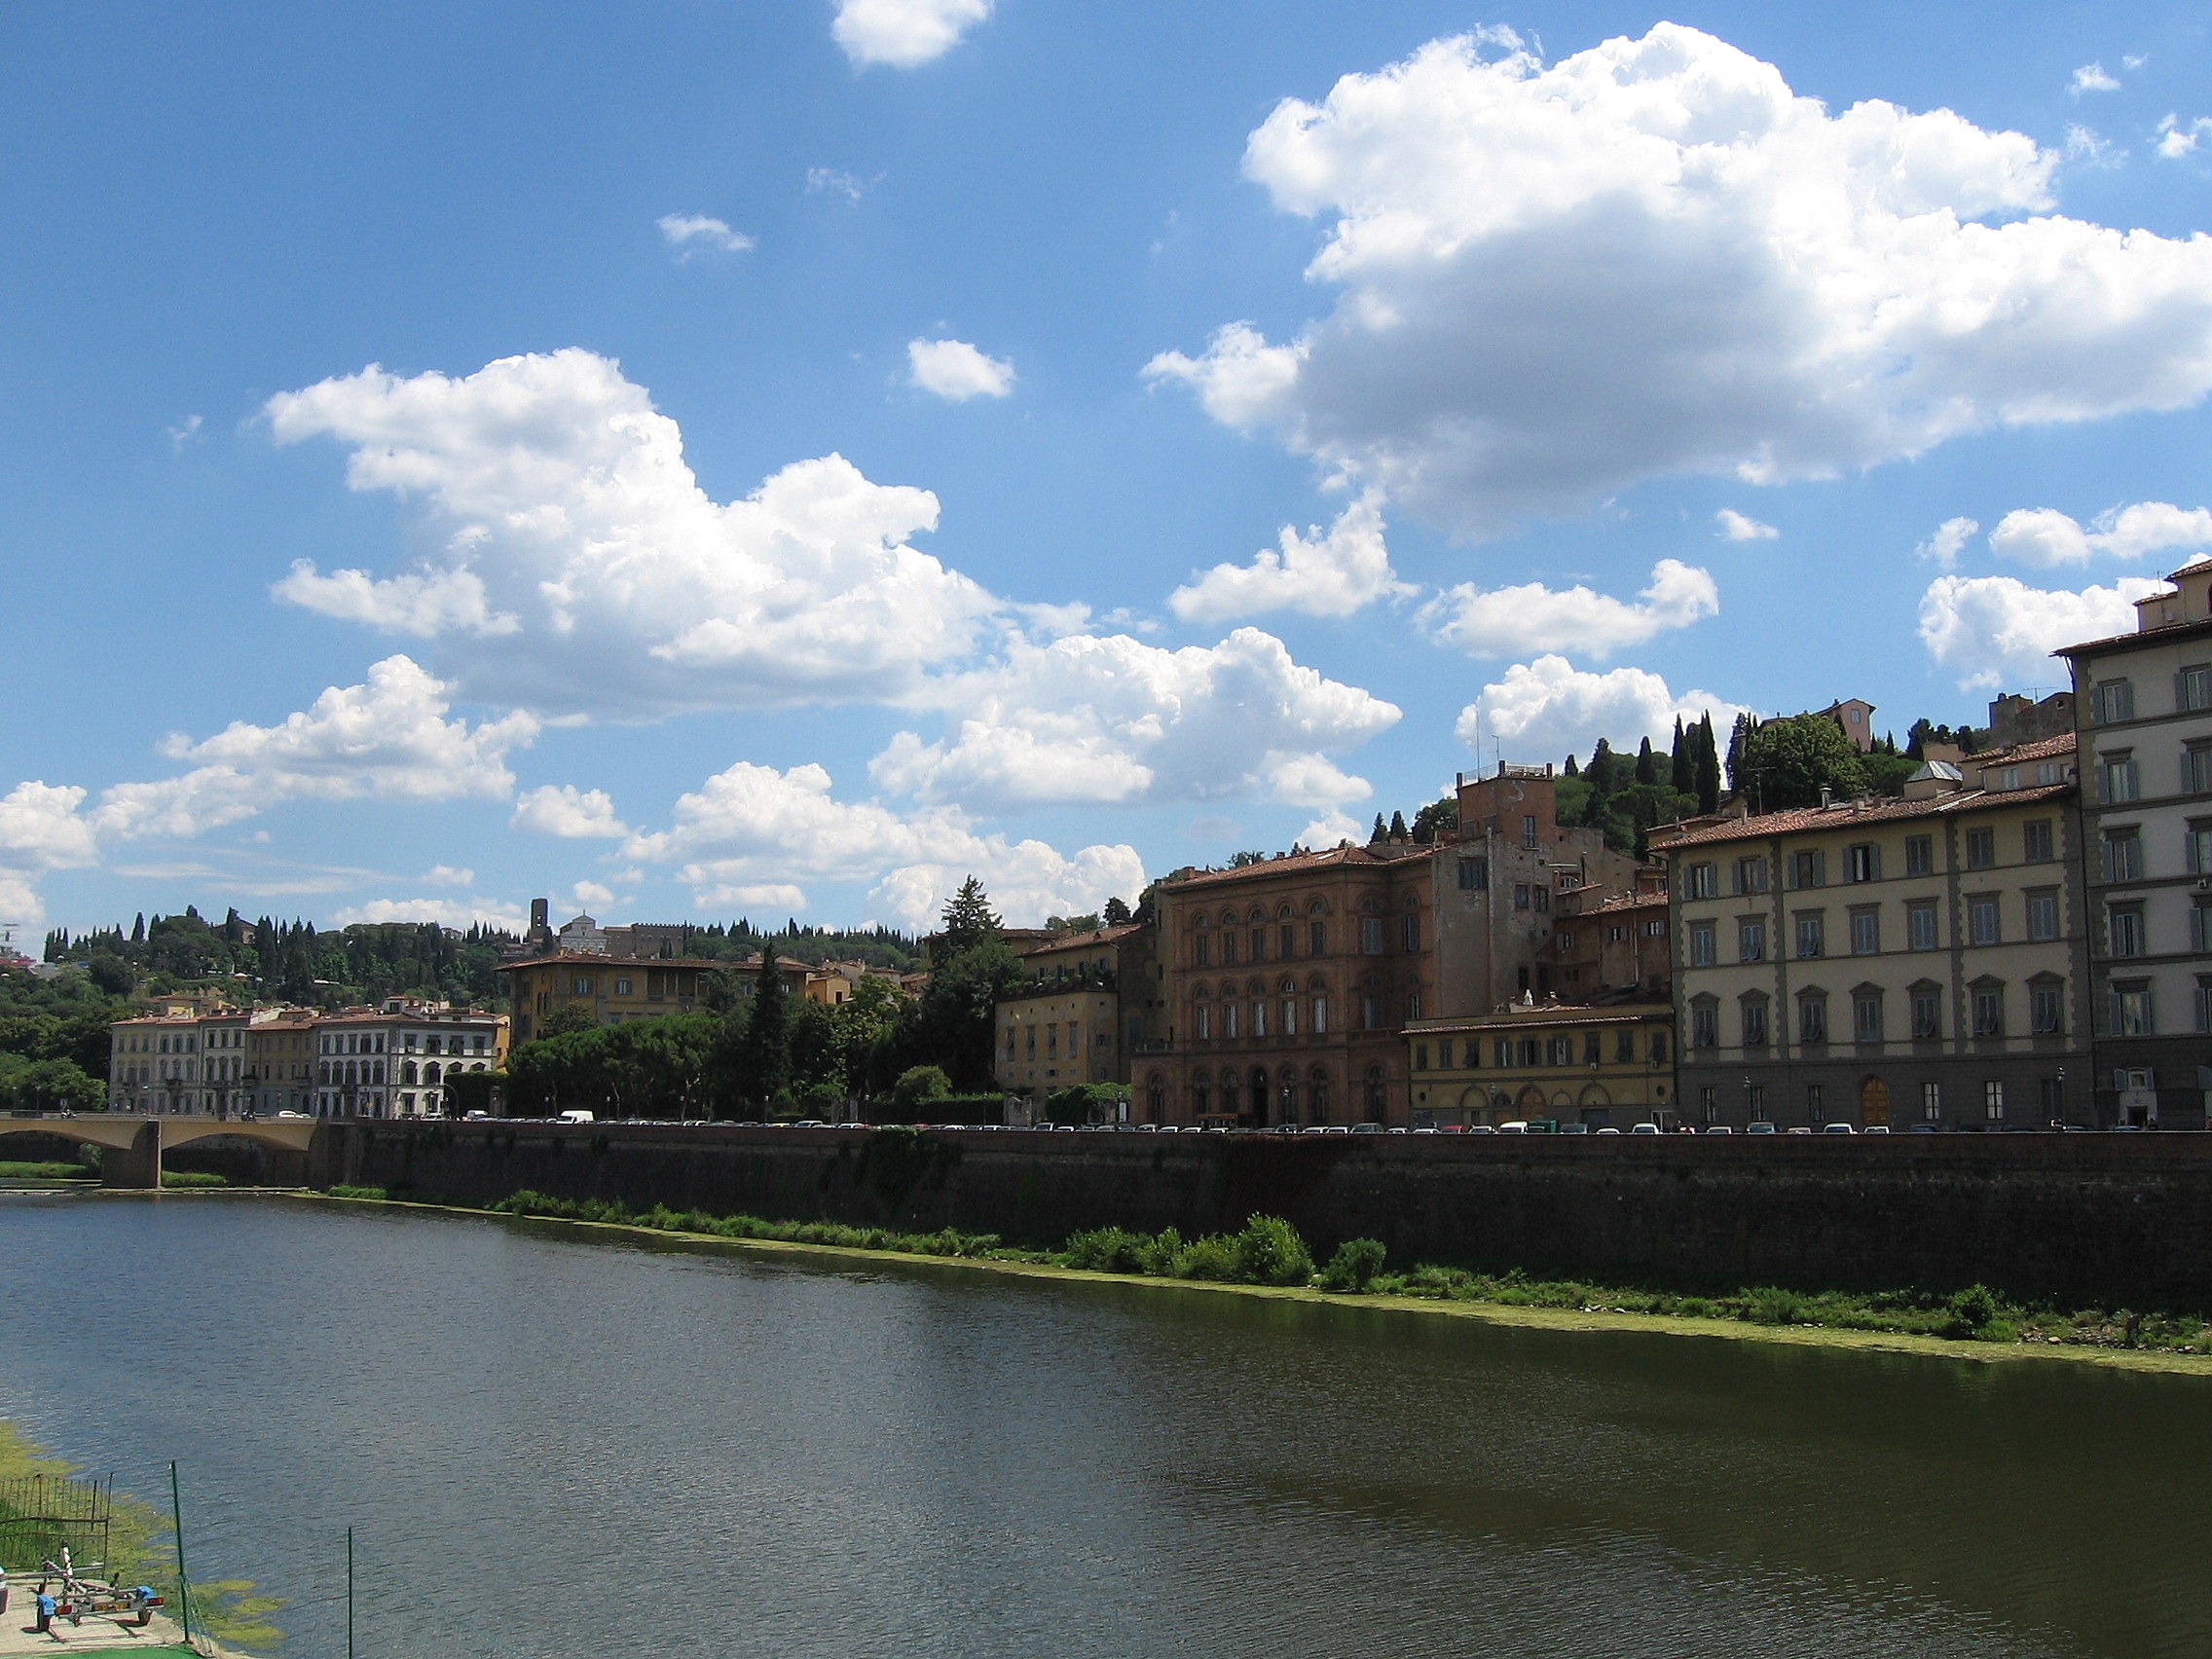
bridge, chateau, river, canal, cityscape, reflection, italy, waterway, estate, florence, moat, arno river